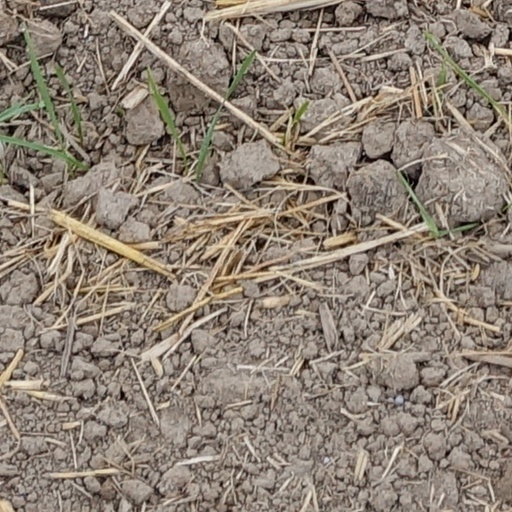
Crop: wheat